The Girl Who Couldn't Say No

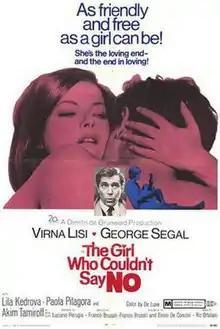

Tenderly (internationally released as The Girl Who Couldn't Say No, also known as "Il suo modo di fare") is a 1968 Italian comedy film directed by Franco Brusati. It was referred as "a successful attempt to refresh the American sophisticated comedy with themes and sensibilities of today" and its style was compared to Frank Capra's.